Roborace

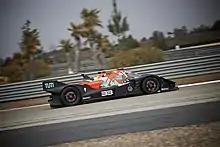
DevBot 2.0 (racing as Technical University of Munich) competing in Season Alpha

An upgraded version of DevBot was announced in late 2018, and after private testing made its public debut in 2019 at the inaugural Season Alpha event. DevBot 2.0 uses the same technology as both Robocar and DevBot, with the main changes being a conversion to being driven on the rear axle only, a lower position for the driver for safety reasons and a bespoke composite bodywork.